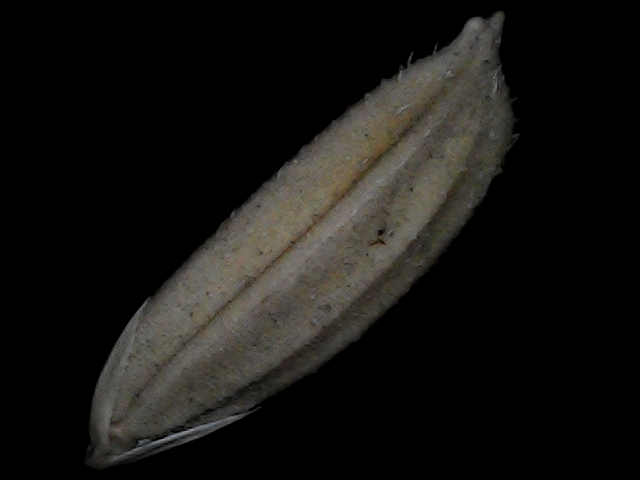
Rice variety: Bd72